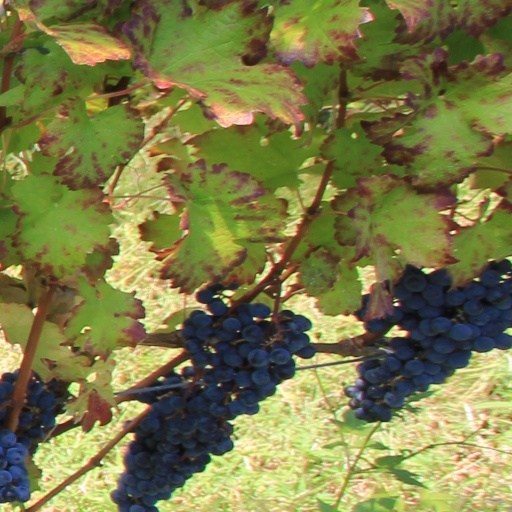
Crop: grape